Forth Bridge

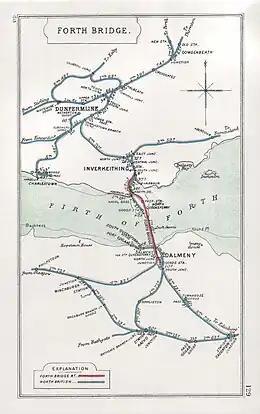
A 1913 Railway Clearing House Junction Diagram showing the Forth Bridge Railway (red) and neighbouring lines of the North British Railway (blue)

The three great four-tower cantilever structures are tall, each tower resting on a separate granite pier. These were constructed using diameter caissons; those for the north cantilever and two on the small uninhabited island of Inchgarvie acted as cofferdams, while the remaining two on Inchgarvie and those for the south cantilever, where the river bed was below high-water level, used compressed air to keep water out of the working chamber at the base.